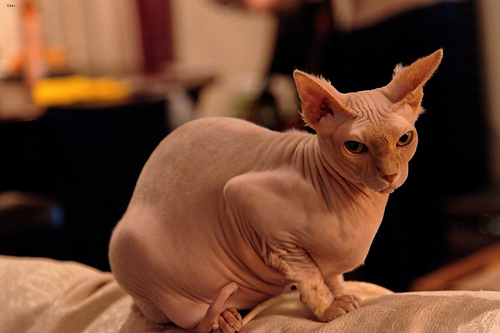
Breed: sphynx